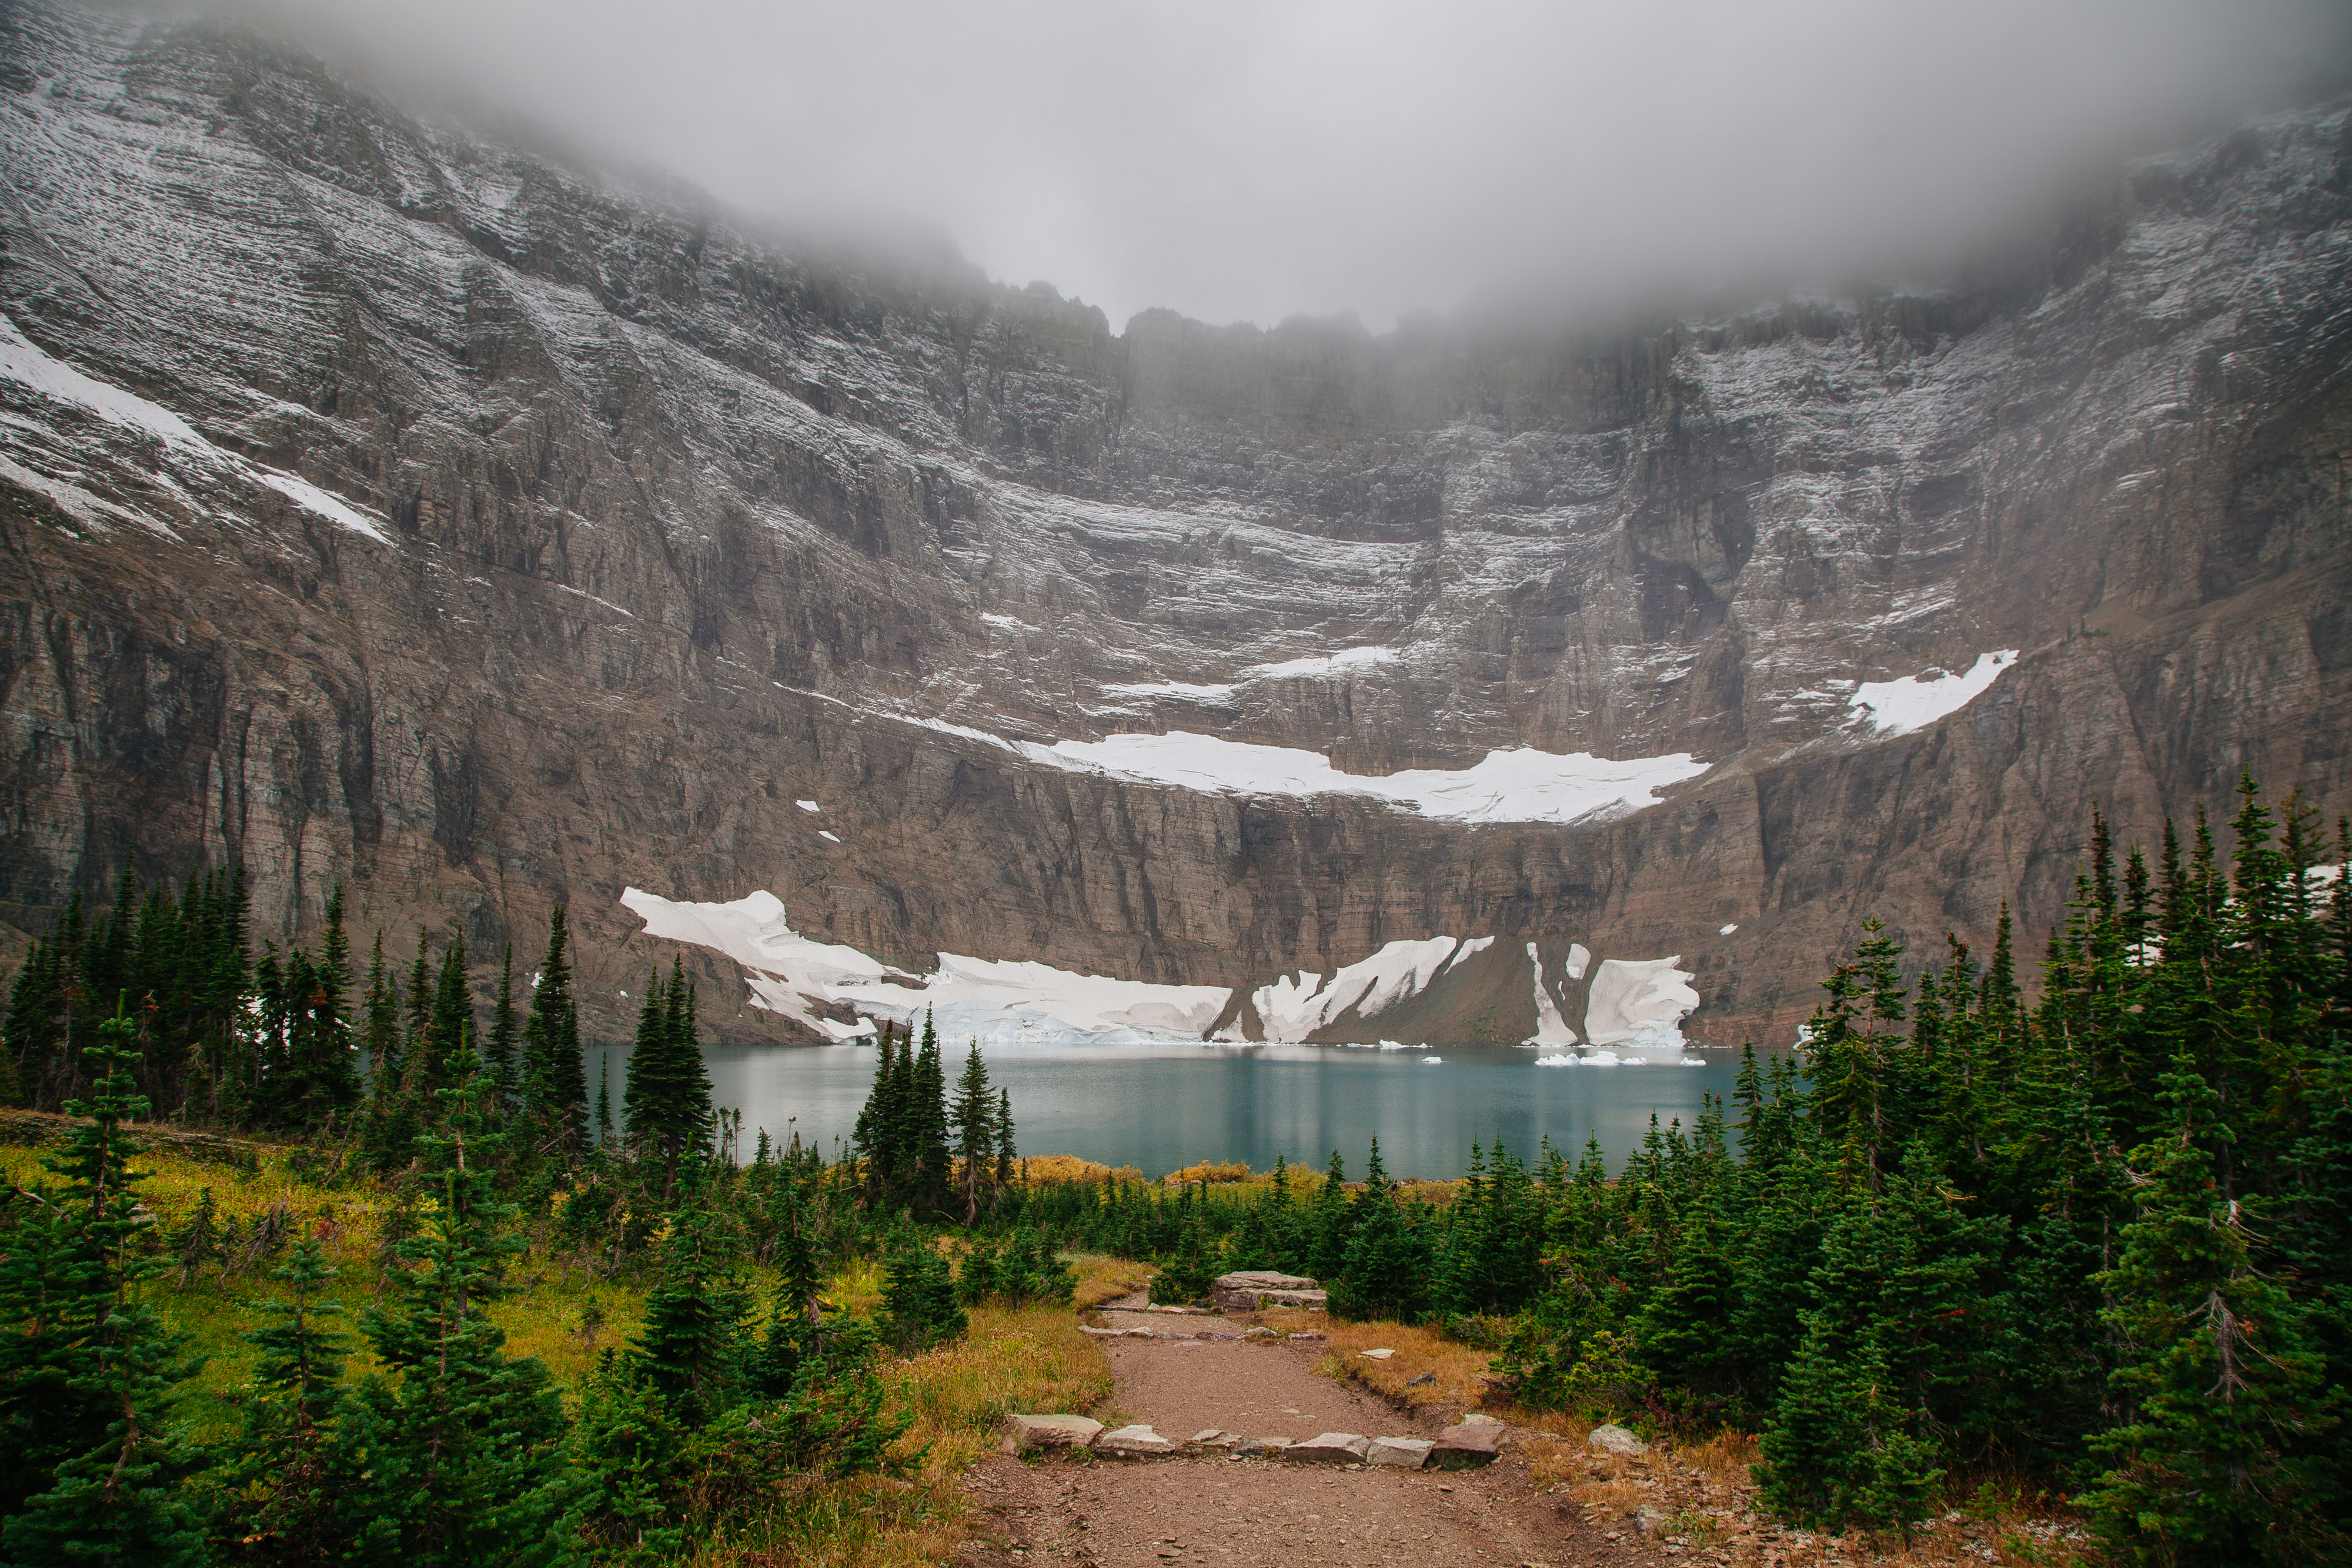
landscape, water, nature, forest, pathway, wilderness, walking, mountain, snow, winter, fog, road, mist, lake, adventure, valley, mountain range, ice, weather, fjord, national park, ridge, trees, rocks, outdoors, mountains, alps, plateau, cirque, mountain pass, geographical feature, atmospheric phenomenon, mountainous landforms, glacial landform, geological phenomenon